Yala National Park

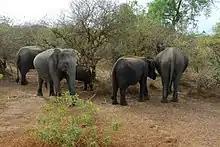
Streams in the park can sustain a large herd of Sri Lankan elephants

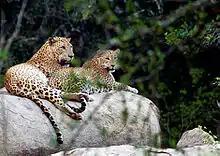
Yala has the highest leopard concentration in the world

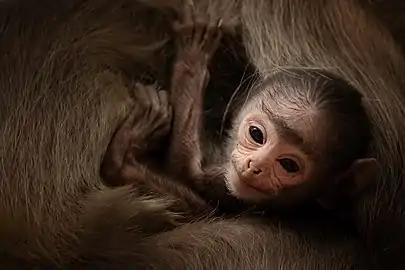
Baby tufted gray langur

Including Sri Lankan elephant, 44 species of mammals are resident in Yala National Park, and it has one of the highest leopard densities in the world. 25 individual leopards are estimated to roam in Block I. The elephant herd of Yala contains 300–350 individuals. The Sri Lankan sloth bear, leopard, elephant, and wild water buffalo are all threatened mammals that Yala harbours. Although water buffaloes are indigenous to Sri Lanka, most populations contain genes of the domestic stock or have descended from feral populations. Toque macaque, golden palm civet, red slender loris, and fishing cat are among the other mammals that can be seen in Yala. The elephant population of the park varies seasonally.